O-Bahn Busway

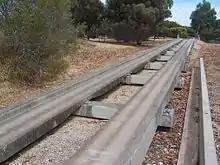
A short section of the O-Bahn Busway

The O-Bahn track is made of concrete; it is elevated from the ground because of the poor quality of alluvial soils along the River Torrens, which frequently move due to their high level of plasticity. On top of the pylons are concrete sleepers on which the track rests. 5,600 pylons were drilled in place to support 5,600 sleepers and 4,200 prefabricated L-shaped track pieces, sited at intervals. Concrete pylons were cast into the ground to ensure stability, to a depth of up to . The width of both tracks, sitting on the sleepers, is . The O-Bahn's concrete tracks were narrower and lighter than those of the initially proposed light rail development, and put less stress on the land. The concrete components were precast and then laid onto piers.